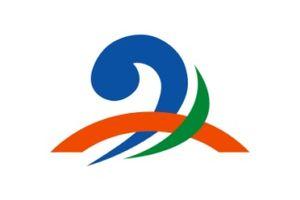
Minamiechizen est un bourg du district de Nanjō, dans la préfecture de Fukui au Japon. Sa création date de 2005 après la fusion des bourgs d'Imajō et de Nanjō, ainsi que du village de Kōno.